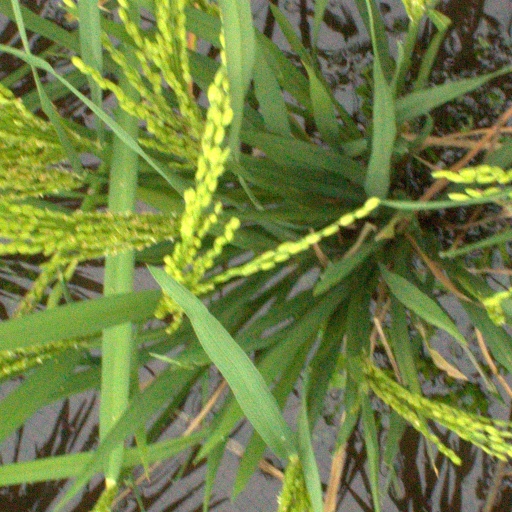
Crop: rice